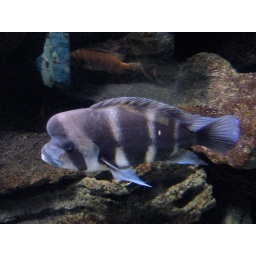
An ugly fish from Lake Tanganyika in Africa. At 4,800 feet deep it is the second deepest lake in the world.